Answer in natural language. Considering the relative positions, where is dark brown colour shelving unit (highlighted by a blue box) with respect to white colour dining table (highlighted by a green box)? Choose between the following options: right or left
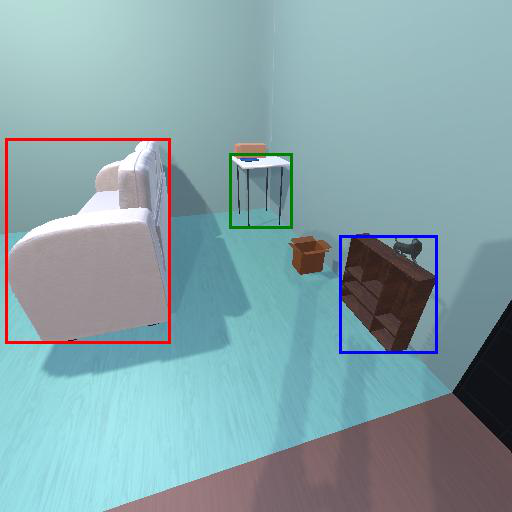
<answer>right</answer>